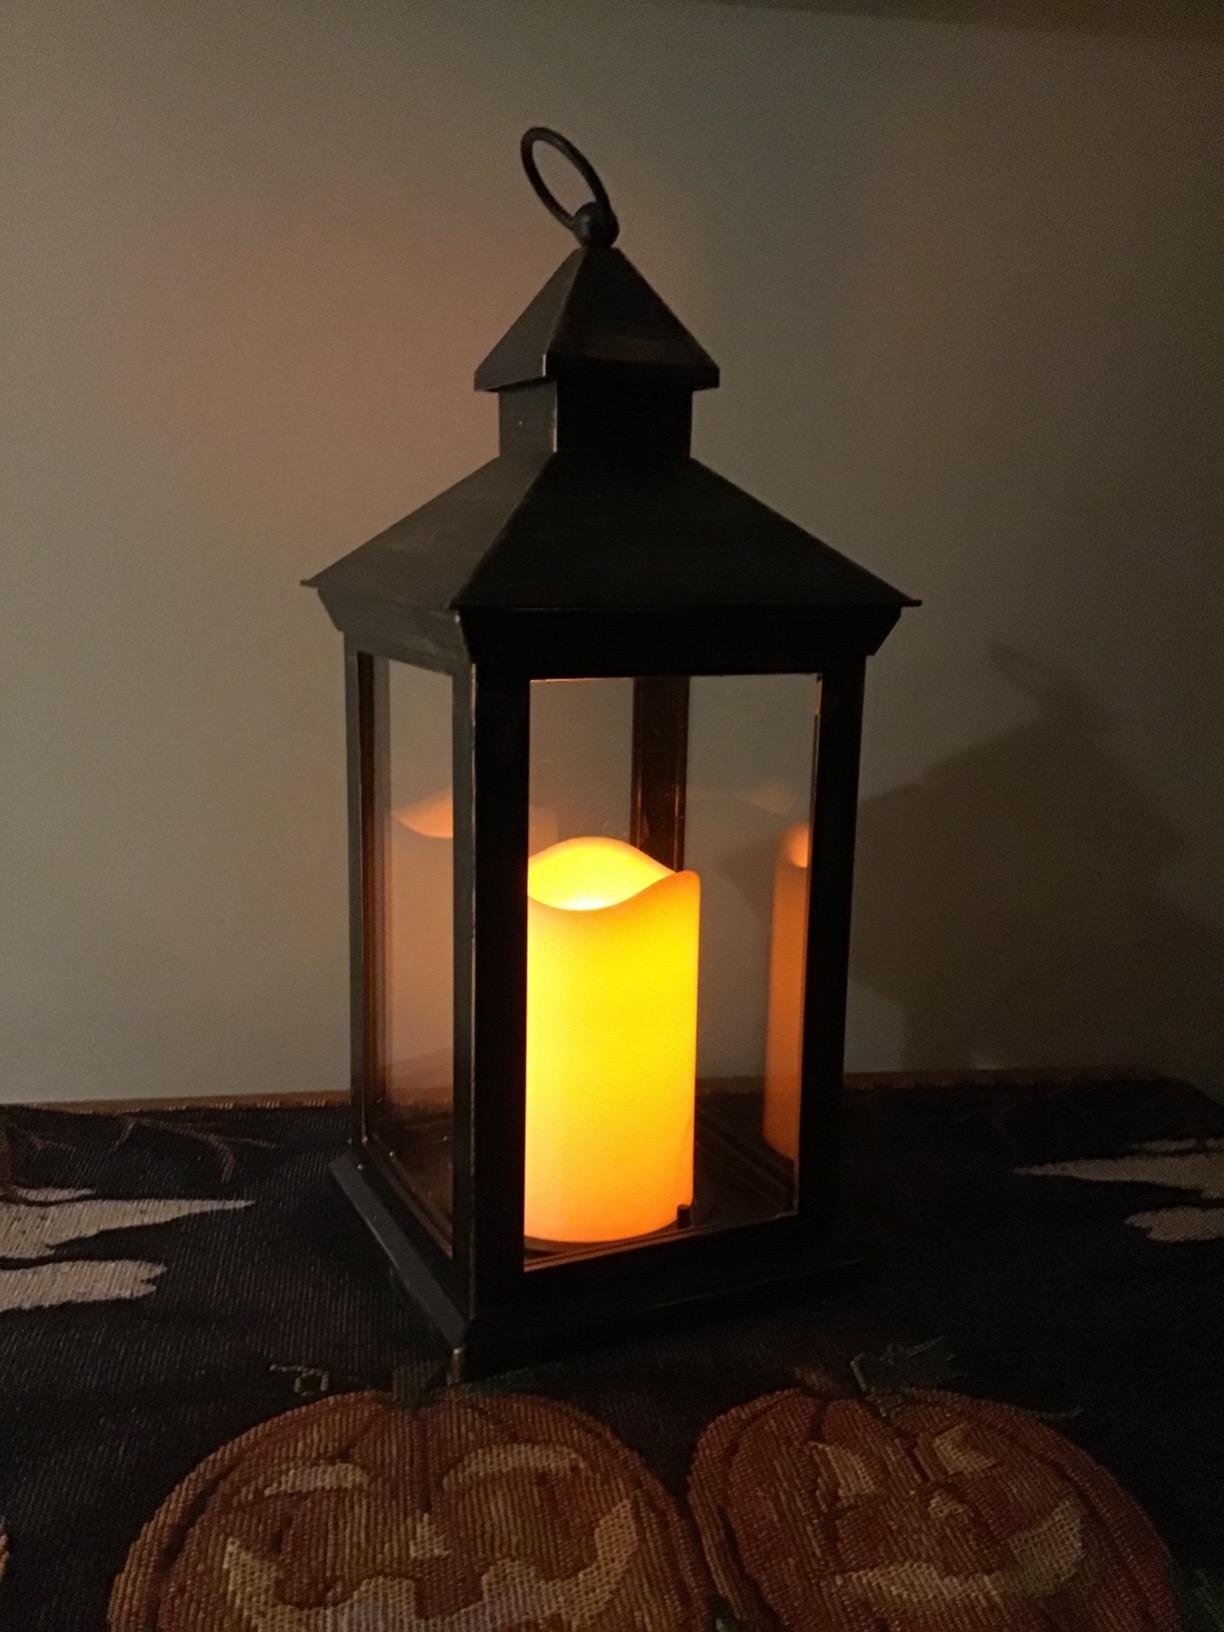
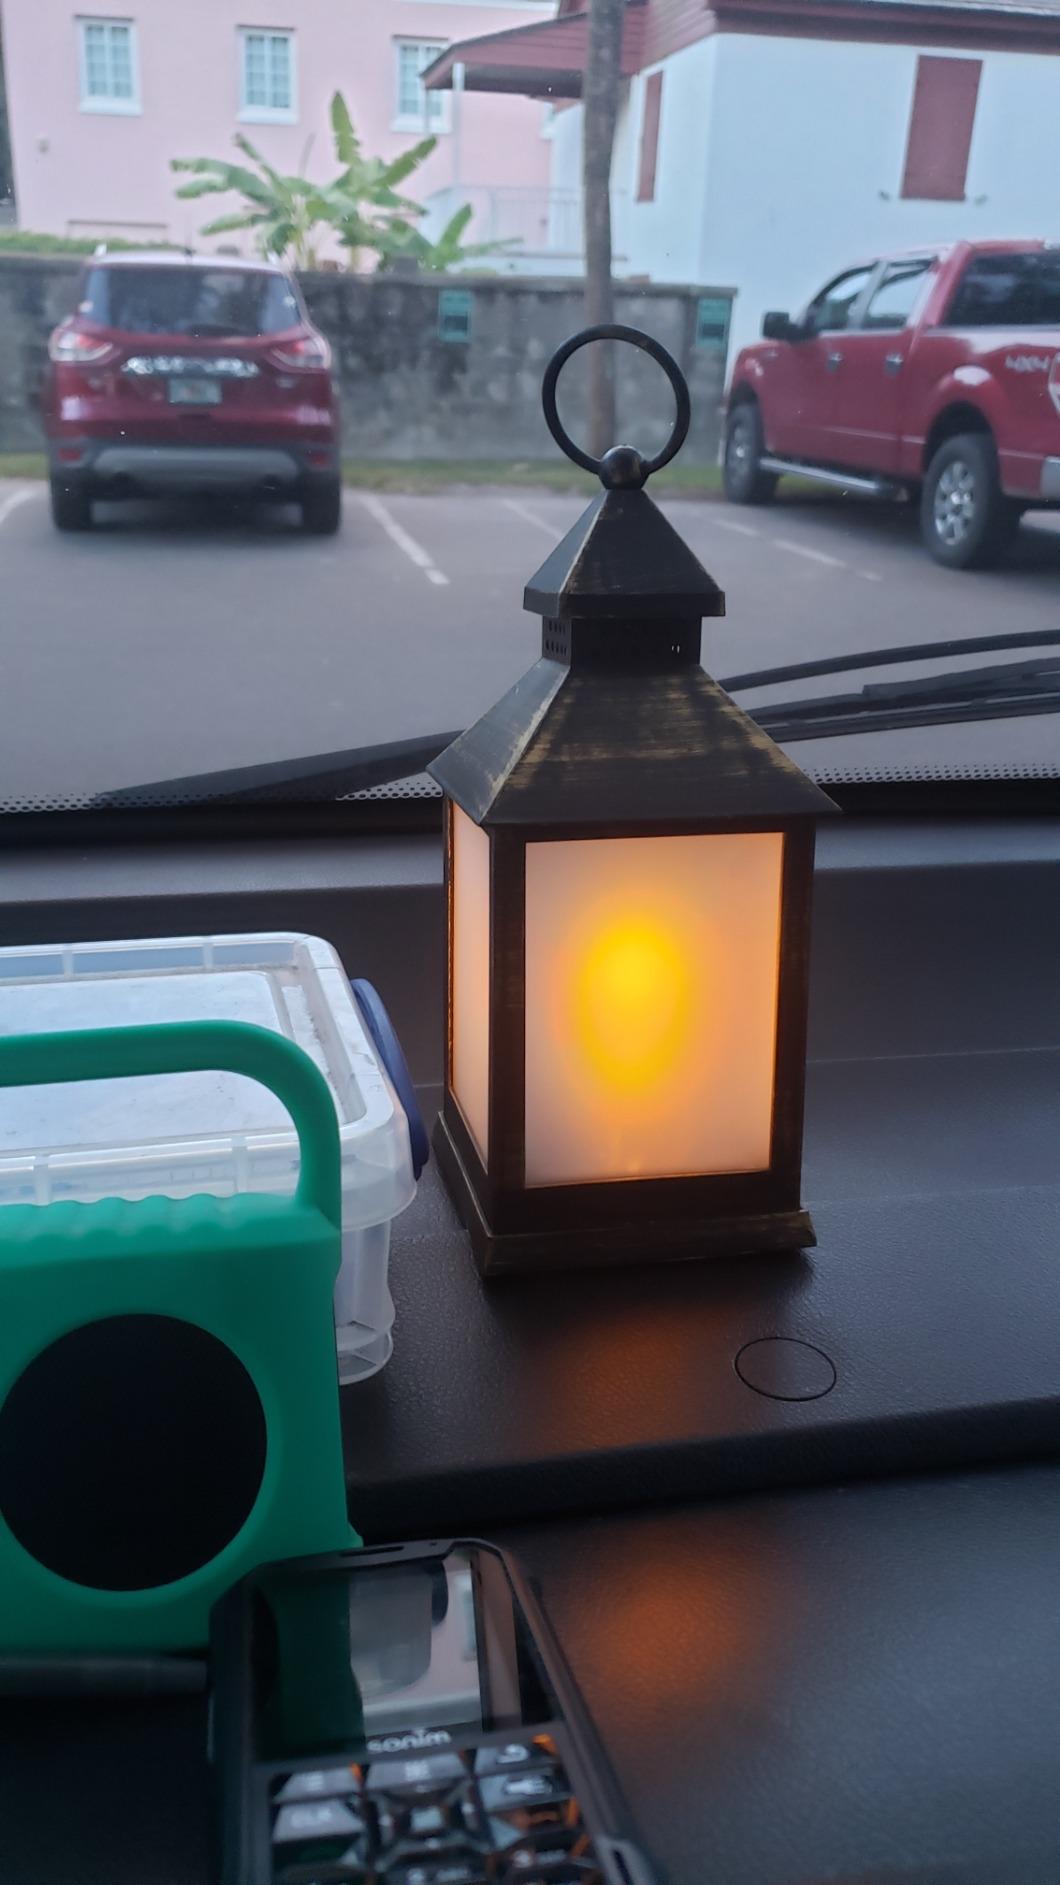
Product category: lantern
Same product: no